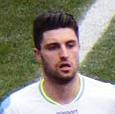
Age: 26